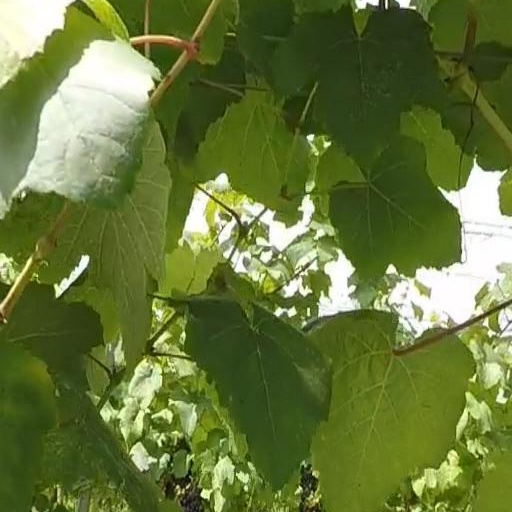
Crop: grape